Variational autoencoder

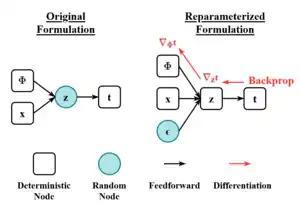
The scheme of the reparameterization trick. The randomness variable formula_63 is injected into the latent space formula_9 as external input. In this way, it is possible to backpropagate the gradient without involving stochastic variable during the update.

To efficiently search for formula_44the typical method is gradient ascent.